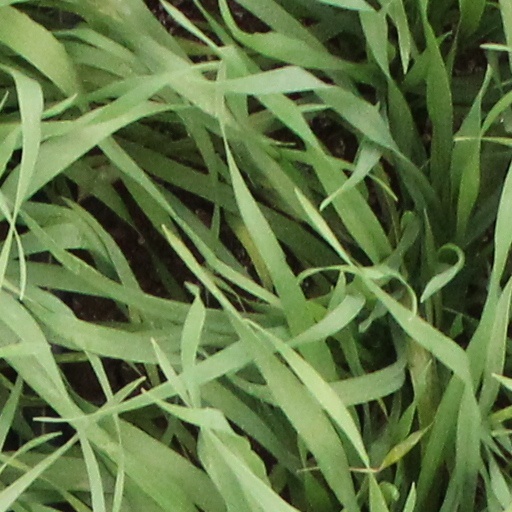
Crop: wheat